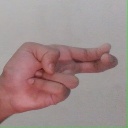
अक्षर: ह